John St. Leger (died 1596)

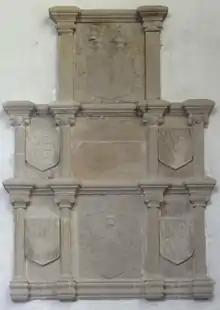
16th century mural monument of Richard Bellew of Ash and his wife Margaret St Leger of Annery in Braunton Church, Devon

Despite accumulating much land, he became encumbered with debts and parted with many of his estates. He died "a poor man" and was buried on 8 October 1596 in the parish church of Monkleigh. On the death of his son John without children, the St Leger family of Annery was extinguished.